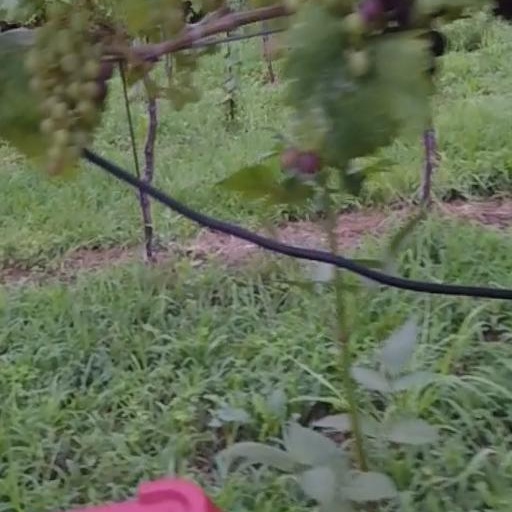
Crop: grape